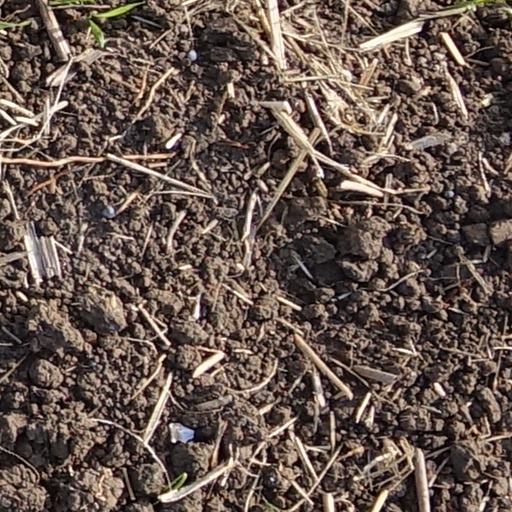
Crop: wheat